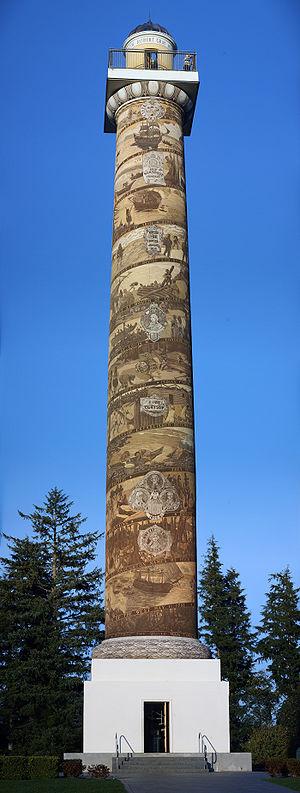
Astoria est une ville des États-Unis, siège du comté de Clatsop dans l'Oregon. Elle couvre une surface de 27,5 km² et se situe à l'embouchure du fleuve Columbia. Elle avait une population qui s'élevait à 9 477 habitants lors du recensement de 2010. La ville tient son nom du fort Astoria, fondé en 1811 par l'American Fur Company, compagnie détenue par John Jacob Astor, un riche investisseur new yorkais.